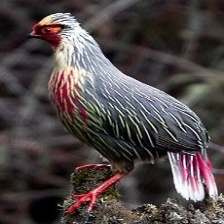
Species: BLOOD PHEASANT
Scientific name: ITHAGINIS CRUENTUS